Question: What kind of skirt is the woman wearing?
Tambaya: Wani irin siket matar take sanye da?
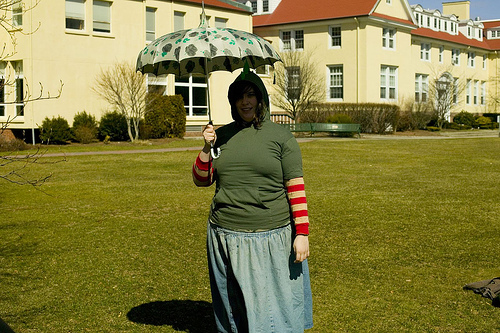
Answer: Jean skirt.
Amsa: Siket na jins.